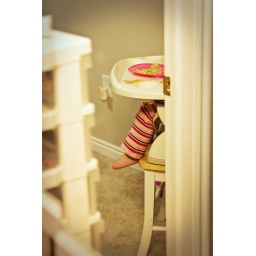
Looking through the bathroom mirror at Libby in the kitchen...